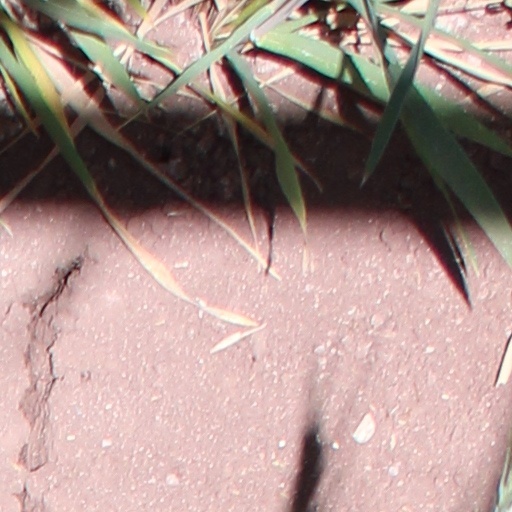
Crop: wheat